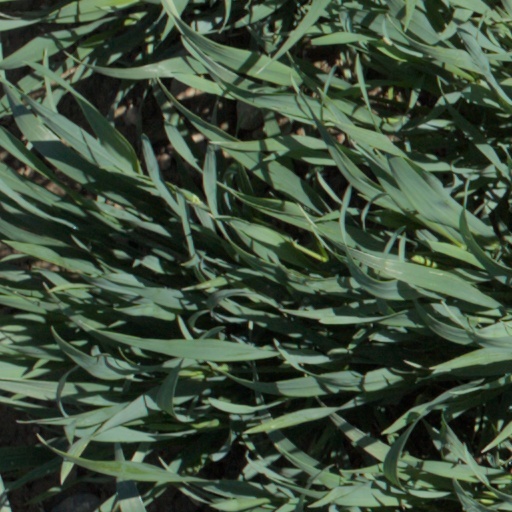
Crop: wheat